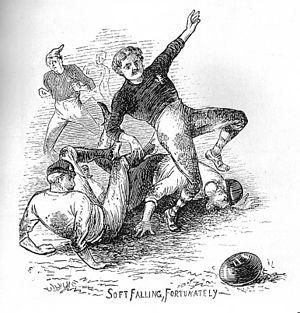
Le sport joue un rôle central dans la culture écossaise, et a été fortement influencé par le climat de l'Écosse, à la fois tempéré et océanique. En effet les sports « tout-temps » comme le rugby à XV, le football et le golf y sont prédominants. Cependant, beaucoup d'autres disciplines y sont aussi pratiquées, voire y ont été inventées. C'est le cas par exemple du rugby à VII, inventé en 1883 par un apprenti boucher d'Édimbourg, du curling, du shinty, et du golf, pratiqué depuis le XVᵉ siècle. L'Écosse a connu nombre de grands sportifs ; actuellement, on peut citer Andy Murray, troisième joueur de tennis mondial, et Chris Hoy, champion olympique et multiple champion du monde de cyclisme sur piste, qui défendent les couleurs de l'Écosse dans leurs disciplines respectives. Dans les sports mécaniques, il est possible de citer le pilote Colin McRae, champion du monde des rallyes en 1995.